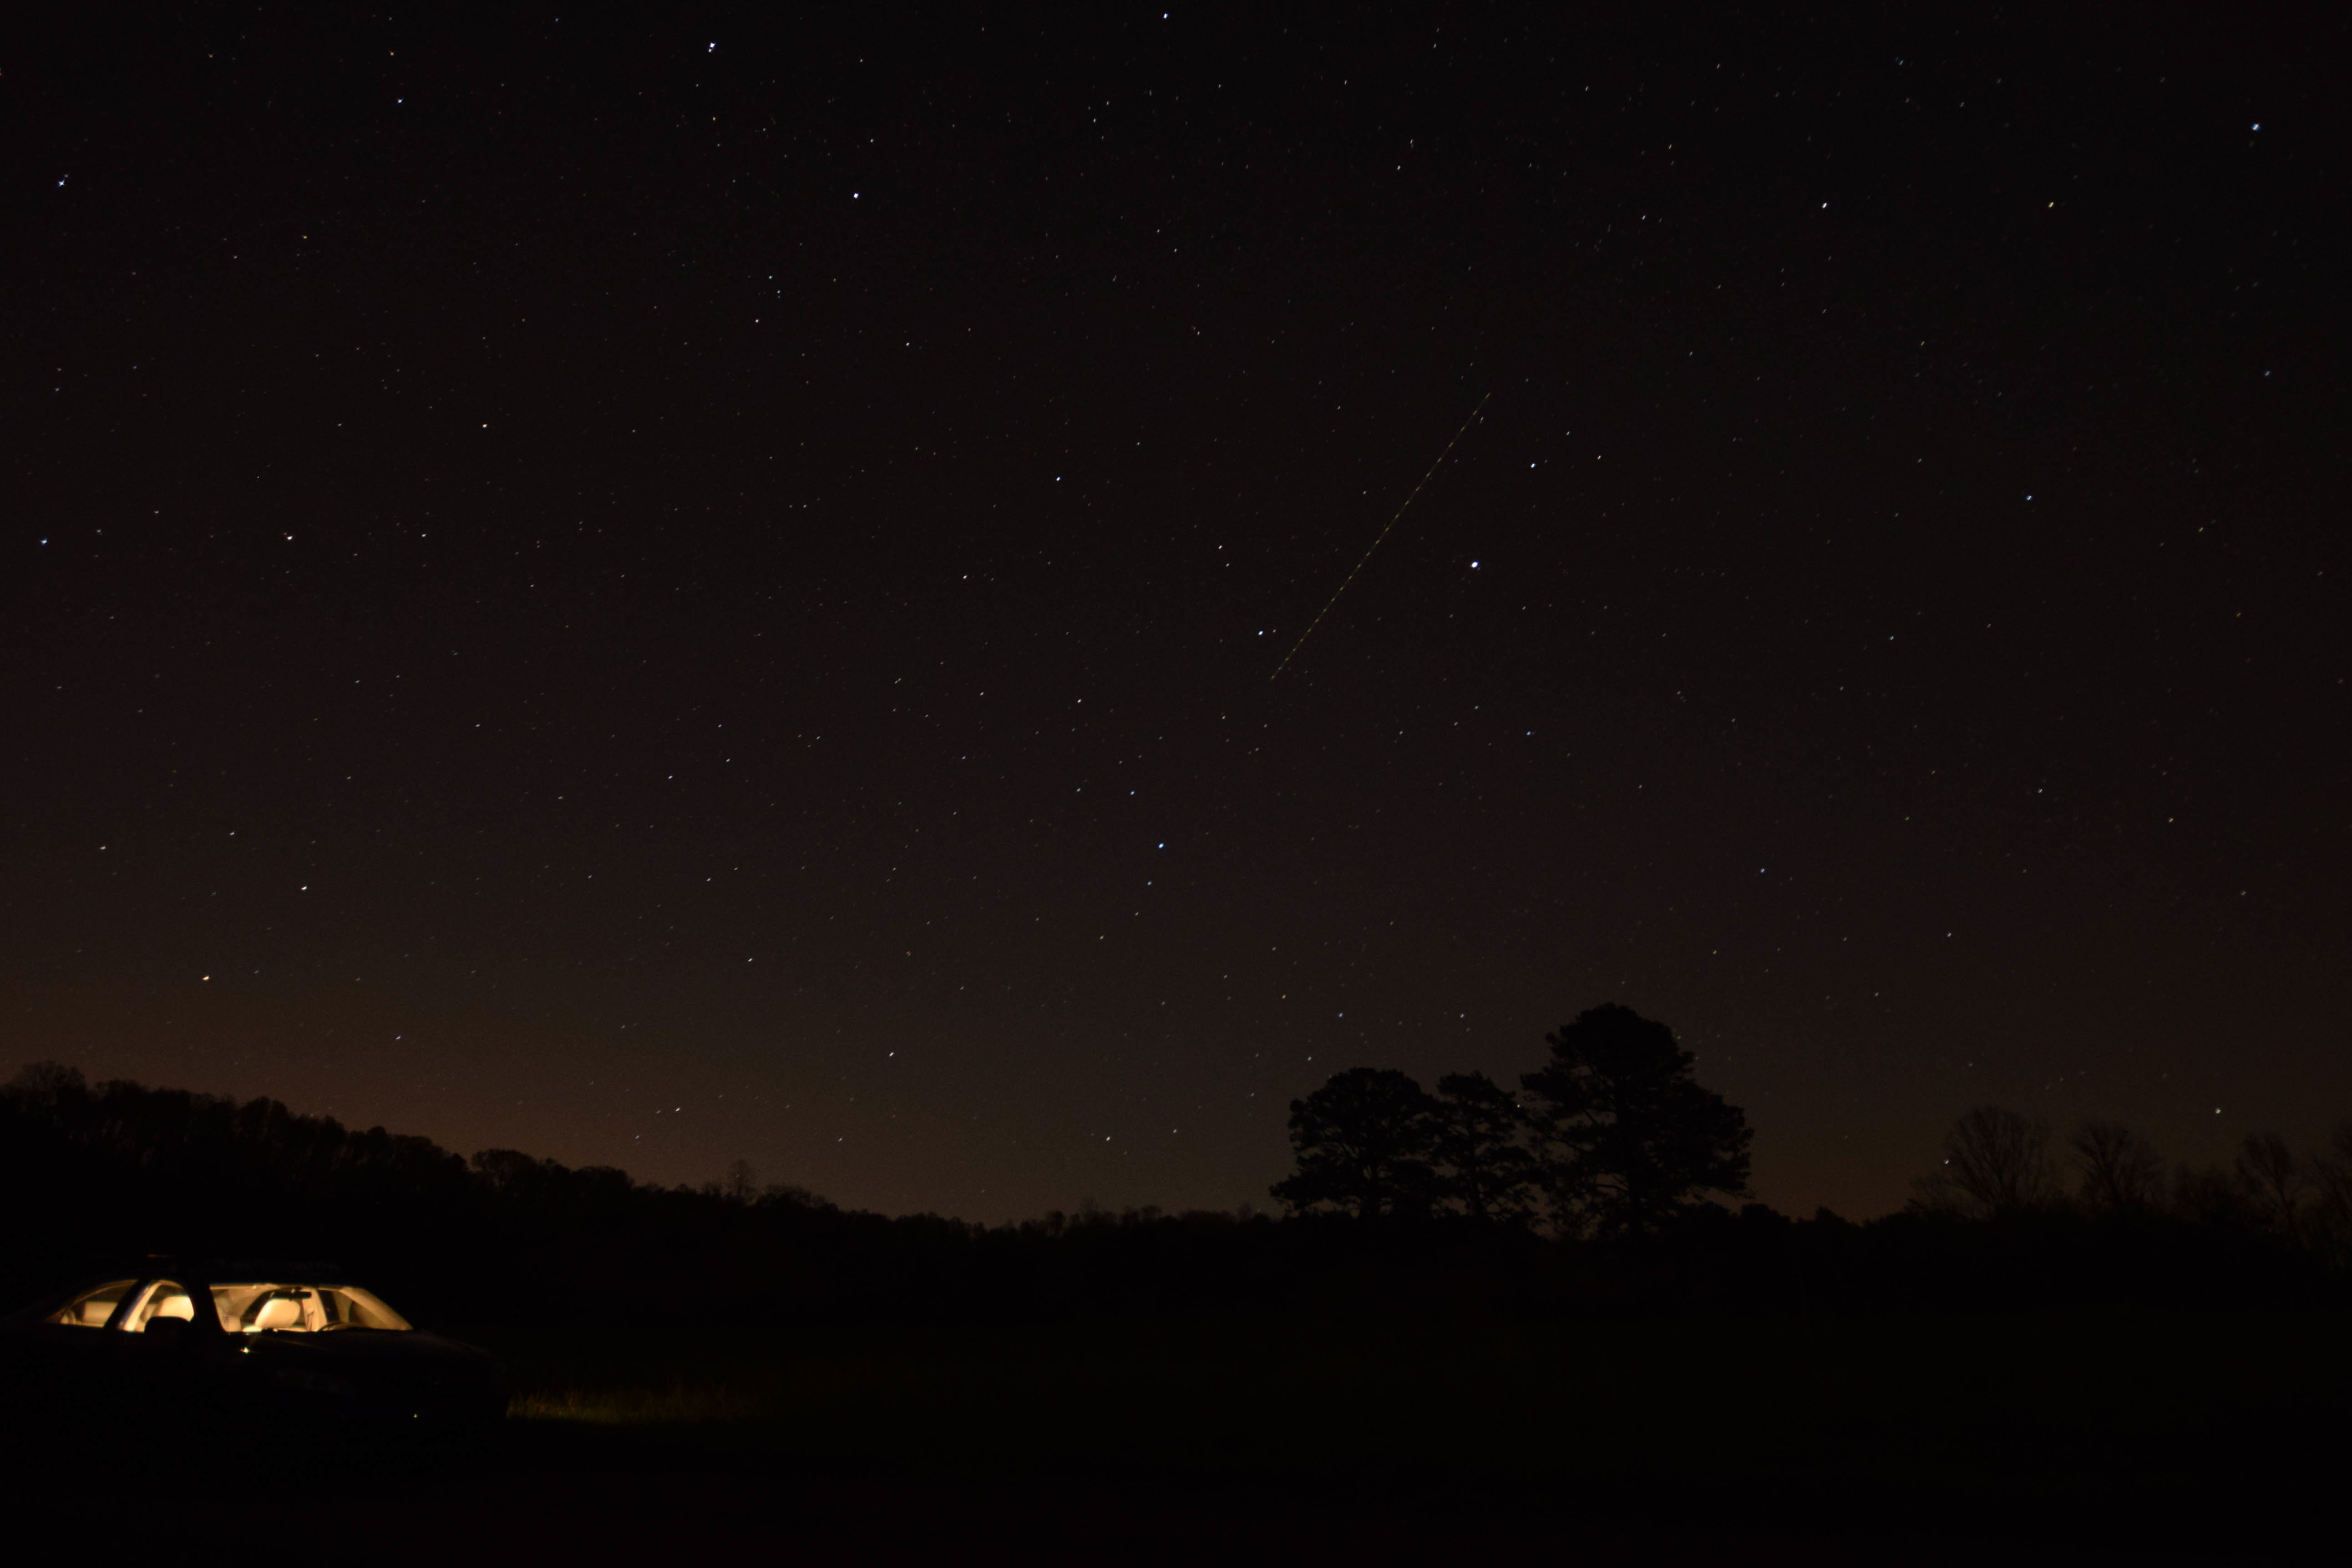
sky, night, star, atmosphere, darkness, aurora, moonlight, astronomy, midnight, astronomical object